Porthmadog

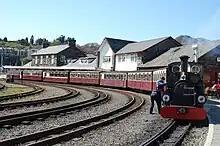
The Ffestiniog Railway is a popular tourist attraction, carrying visitors through mountain scenery to Blaenau Ffestiniog.

Porthmadog expanded rapidly as a slate-exporting port. Slate had already reached King's Lynn and the Port of Wisbech by 1830 and was shipped further inland in barges for use in late Georgian era development. Welsh slate was also in high demand as a construction material in the English industrial cities and transported to the new port by horse-drawn tramways. The Ffestiniog Railway, opened in 1836 as a gravity railway with horses hauling empty slate waggons back up to the quarries, was converted to steam operation in 1863; trains ran straight onto the wharves. By 1873 116,000 tons (117,800 t) of slate were being shipped out of Porthmadog and other trade developed. The Carnarvonshire and Merionethshire Steamship Company formed in 1864 purchased the "Rebecca" to carry stores from Liverpool to supply the growing town. The First World War marked the end of Porthmadog's exports. No new ships were built, several were sunk by enemy action, and most of the survivors were sold. The arrival at Blaenau Ffestiniog of the LNWR in 1879 and the GWR in 1883 brought a steady decline in the slate traffic carried by the Festiniog Railway and Portmadoc shipping. Some slate had been carried via the Festiniog Railway, the Croesor & Portmadoc Railway and the Cambrian Railways after the latter's line had been opened between Barmouth and Pwllheli in 1867; this traffic was diverted to the exchange yard established between the Festiniog Railway and the Cambrian Railways at Minffordd in 1872. By 1925 less than five per cent of Ffestiniog's slate output went out by sea. The final load of slate delivered by rail left by sea from Porthmadog in 1946. Two months later the railway ceased commercial operations.